Wendelin Weißheimer

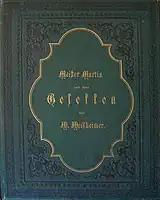
Opera score of Wendelin Weißheimer's "Master Martin And His Companions"

From Würzburg Weißheimer came again to conduct in Mainz. During the subsequent activity in Zurich, friendship linked him and his wife to the Wesendonck family. From 1873 to 1878, he worked in Strasbourg where his opera "Master Martin And His Companions" premiered on 14 April 1879 in Karlsruhe. Now Weißheimer moved to Baden-Baden where he became in charge of the larger spa concerts. Together with Otto Dessoff he headed the concerts of the artists meeting with the performance of his "Master Martin and his companions" in May 1880. In the large central lodge, Weißheimer listened to the performance together with Liszt and French composer Camille Saint-Saëns outright, receiving from both acclaimed recognition for his accomplishment. In the following years Wendelin Weißheimer conducted for several years despite personal disappointment, with continuing veneration of Wagner's genius, at the famous Teatro La Scala in Milan. He had his residence on the idyllic Lake Como.